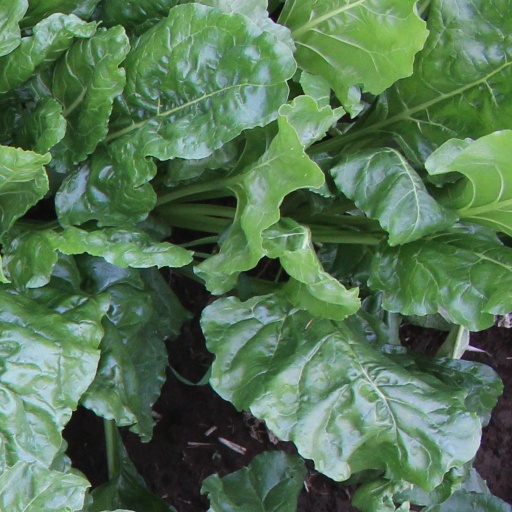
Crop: sugar beet